Robert Bathurst

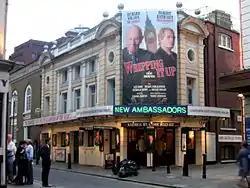
The Ambassadors Theatre, where Bathurst appeared in a theatrical play "Whipping It Up"

After a season at the Bush Theatre at the end of 2006, "Whipping it Up" transferred to the New Ambassadors Theatre from March to June 2007. The tour coincided with his appearance as the titular character in "Alex", based on the comic in "The Daily Telegraph". The play ran at the Arts Theatre between October and November 2007 and featured Bathurst interacting with other characters projected onto a screen behind him. He was attracted to the role because of the "duplicity and guile" Alex uses to get himself out of tight situations. The role won him a nomination for Best Solo Performance at the What's on Stage Awards. He reprised the role in an international tour from September to November 2008, playing in Melbourne, Sydney, Hong Kong, Singapore and Dubai. As Alex he presented a ten-part series on Classic FM, which won a Gold Award at the Sony Radio Academy Awards in 2012. He now performs Alex as a corporate after-dinner entertainment. 2007 also saw Bathurst perform as linguist Charles in the first series of the BBC Radio 4 sitcom "Hut 33". He reprised the role for two more series in 2008 and 2009.